Coen brothers

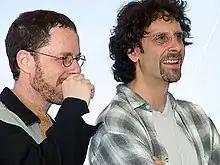
Ethan and Joel at the 2001 Cannes Film Festival

The Coen brothers' next film, "O Brother, Where Art Thou?" (2000), was another critical and commercial success. The title was borrowed from the Preston Sturges film "Sullivan's Travels" (1941), whose lead character, movie director John Sullivan, had planned to make a film with that title. Based loosely on Homer's "Odyssey" (complete with a Cyclops, sirens, "et al."), the story is set in Mississippi in the 1930s and follows a trio of escaped convicts who, after absconding from a chain gang, journey home to recover bank-heist loot the leader has buried—but they have no clear perception of where they are going. The film highlighted the comic abilities of George Clooney as the oddball lead character Ulysses Everett McGill, and of Tim Blake Nelson and John Turturro, his sidekicks. The film's bluegrass and old-time soundtrack, offbeat humor and digitally desaturated cinematography made it a critical and commercial hit. It was the first feature film to use all-digital color grading. The film's soundtrack CD was also successful, spawning a concert and concert/documentary DVD, "Down from the Mountain."